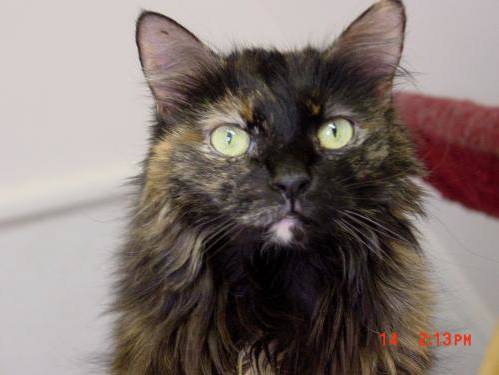
Label: cat